Nordkurier

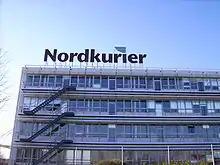
"Nordkurier" publishing house in Neubrandenburg

"Nordkurier" was first published on 2 April 1990 as the successor of "Freie Erde". The paper is published by Kurierverlags GmbH & Co KG from Mondays to Saturdays. The headquarters of the paper is in Neubrandenburg. It has 14 editions which are distributed in east Mecklenburg, the southern regions of West Pomerania and in Uckermark, north Brandenburg.